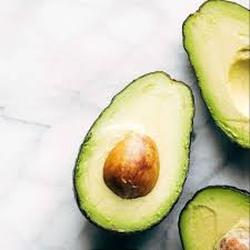
Label: Avocado